Pegasus Seiya

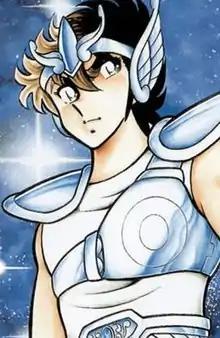
Pegasus Seiya from the manga

, also known as Seiya, is the titular character and main protagonist in the "Saint Seiya" manga and anime series, created by Masami Kurumada. He debuted in the first chapter , published in "Weekly Shōnen Jump" on December 12, 1985. Seiya is one of the eighty-eight Saints, mythical warriors who have served the goddess Athena and protected Earth throughout the ages, though he is initially only interested in finding his missing older sister, Seika. He eventually becomes one of the twelve strongest Saints, the Gold Saint , while personally assisting Athena's reincarnation, Saori Kido. Seiya is the successor of Sagittarius Aiolos, the previous wielder of his Gold Cloth, who often sends his protection even before Seiya becomes a Gold Saint. As a Saint, Seiya dons a Cloth, an armor of divine origin, with his Cloth representing the constellation of Pegasus, and possesses superhuman strength and speed, which are among the abilities the Saints draw from their guardian constellations and the inner essence of Cosmo. Seiya has also appeared as a main supporting character in other works related to "Saint Seiya", such as the anime "Saint Seiya Omega" and the "Saint Seiya Episode.G" manga trilogy.